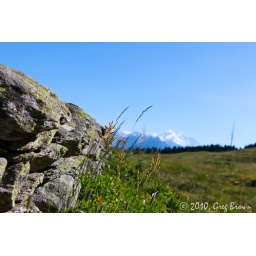
A stone wall above Bettmeralp. I was lost.